Climate of Mexico

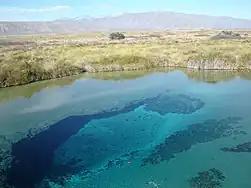
Poza Azul (Blue Pool), one of many springs in the Cuatro Ciénegas Basin in central Coahuila, Mexico (2009).

Rainfall varies widely both by location and season. Arid or semiarid conditions are encountered in the Baja California Peninsula, the northwestern state of Sonora, the northern altiplano, and also significant portions of the southern altiplano. Rainfall in these regions averages between per year, although even less in some areas, particularly in the state of Baja California. Average rainfall totals are between in most of the major populated areas of the southern altiplano, including Mexico City and Guadalajara. Low-lying areas along the Gulf of Mexico receive in excess of of rainfall in an average year, with the wettest region being the southeastern state of Tabasco, which typically receives approximately of rainfall on an annual basis. Parts of the northern altiplano, highlands and high peaks in the Sierra Madres receive yearly snowfall. Citlaltépetl, Popocatépetl and, Iztaccíhuatl continue to support glaciers, the largest of which is the Gran Glaciar Norte.